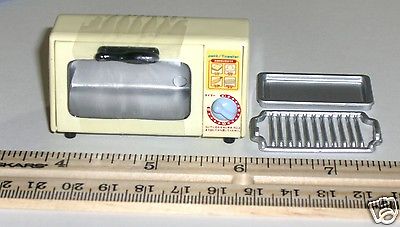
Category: toaster